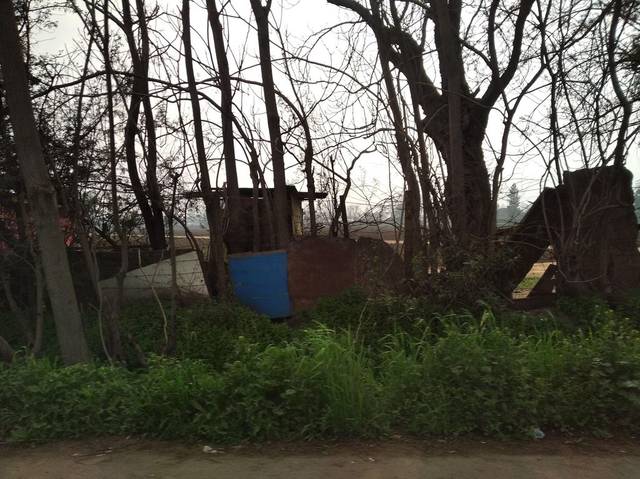
Region: Chile
Coordinates: -33.305, -70.852